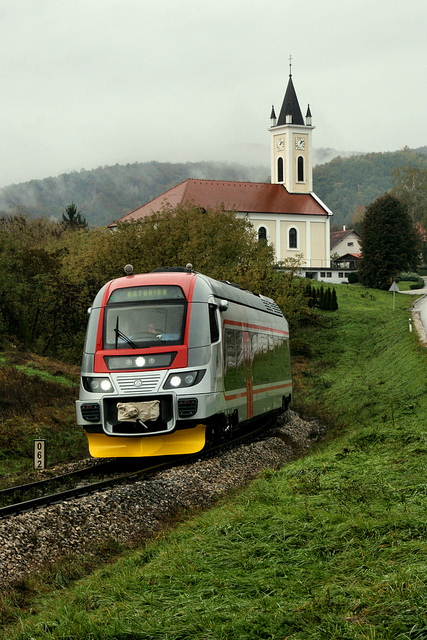
A silver and red train traveling down tracks next to a lush green field.

The train glides through the picturesque hilltop town.

A train is going through the country by a church.

A train going down the  tracks through a town .

A train on a track passing by a church.